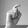
ASL letter: X